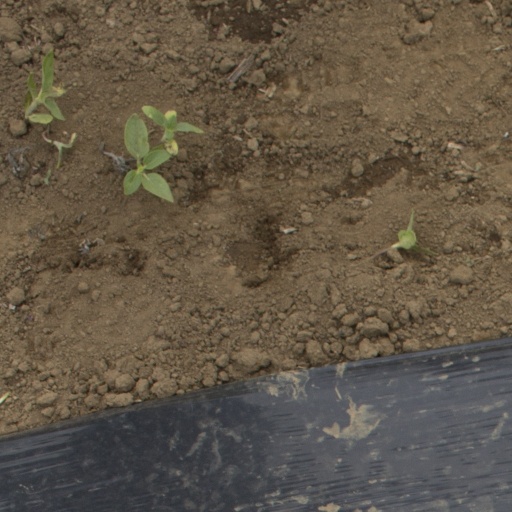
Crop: Jerusalem artichoke